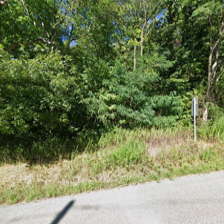
Label: streetView